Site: brandenburg
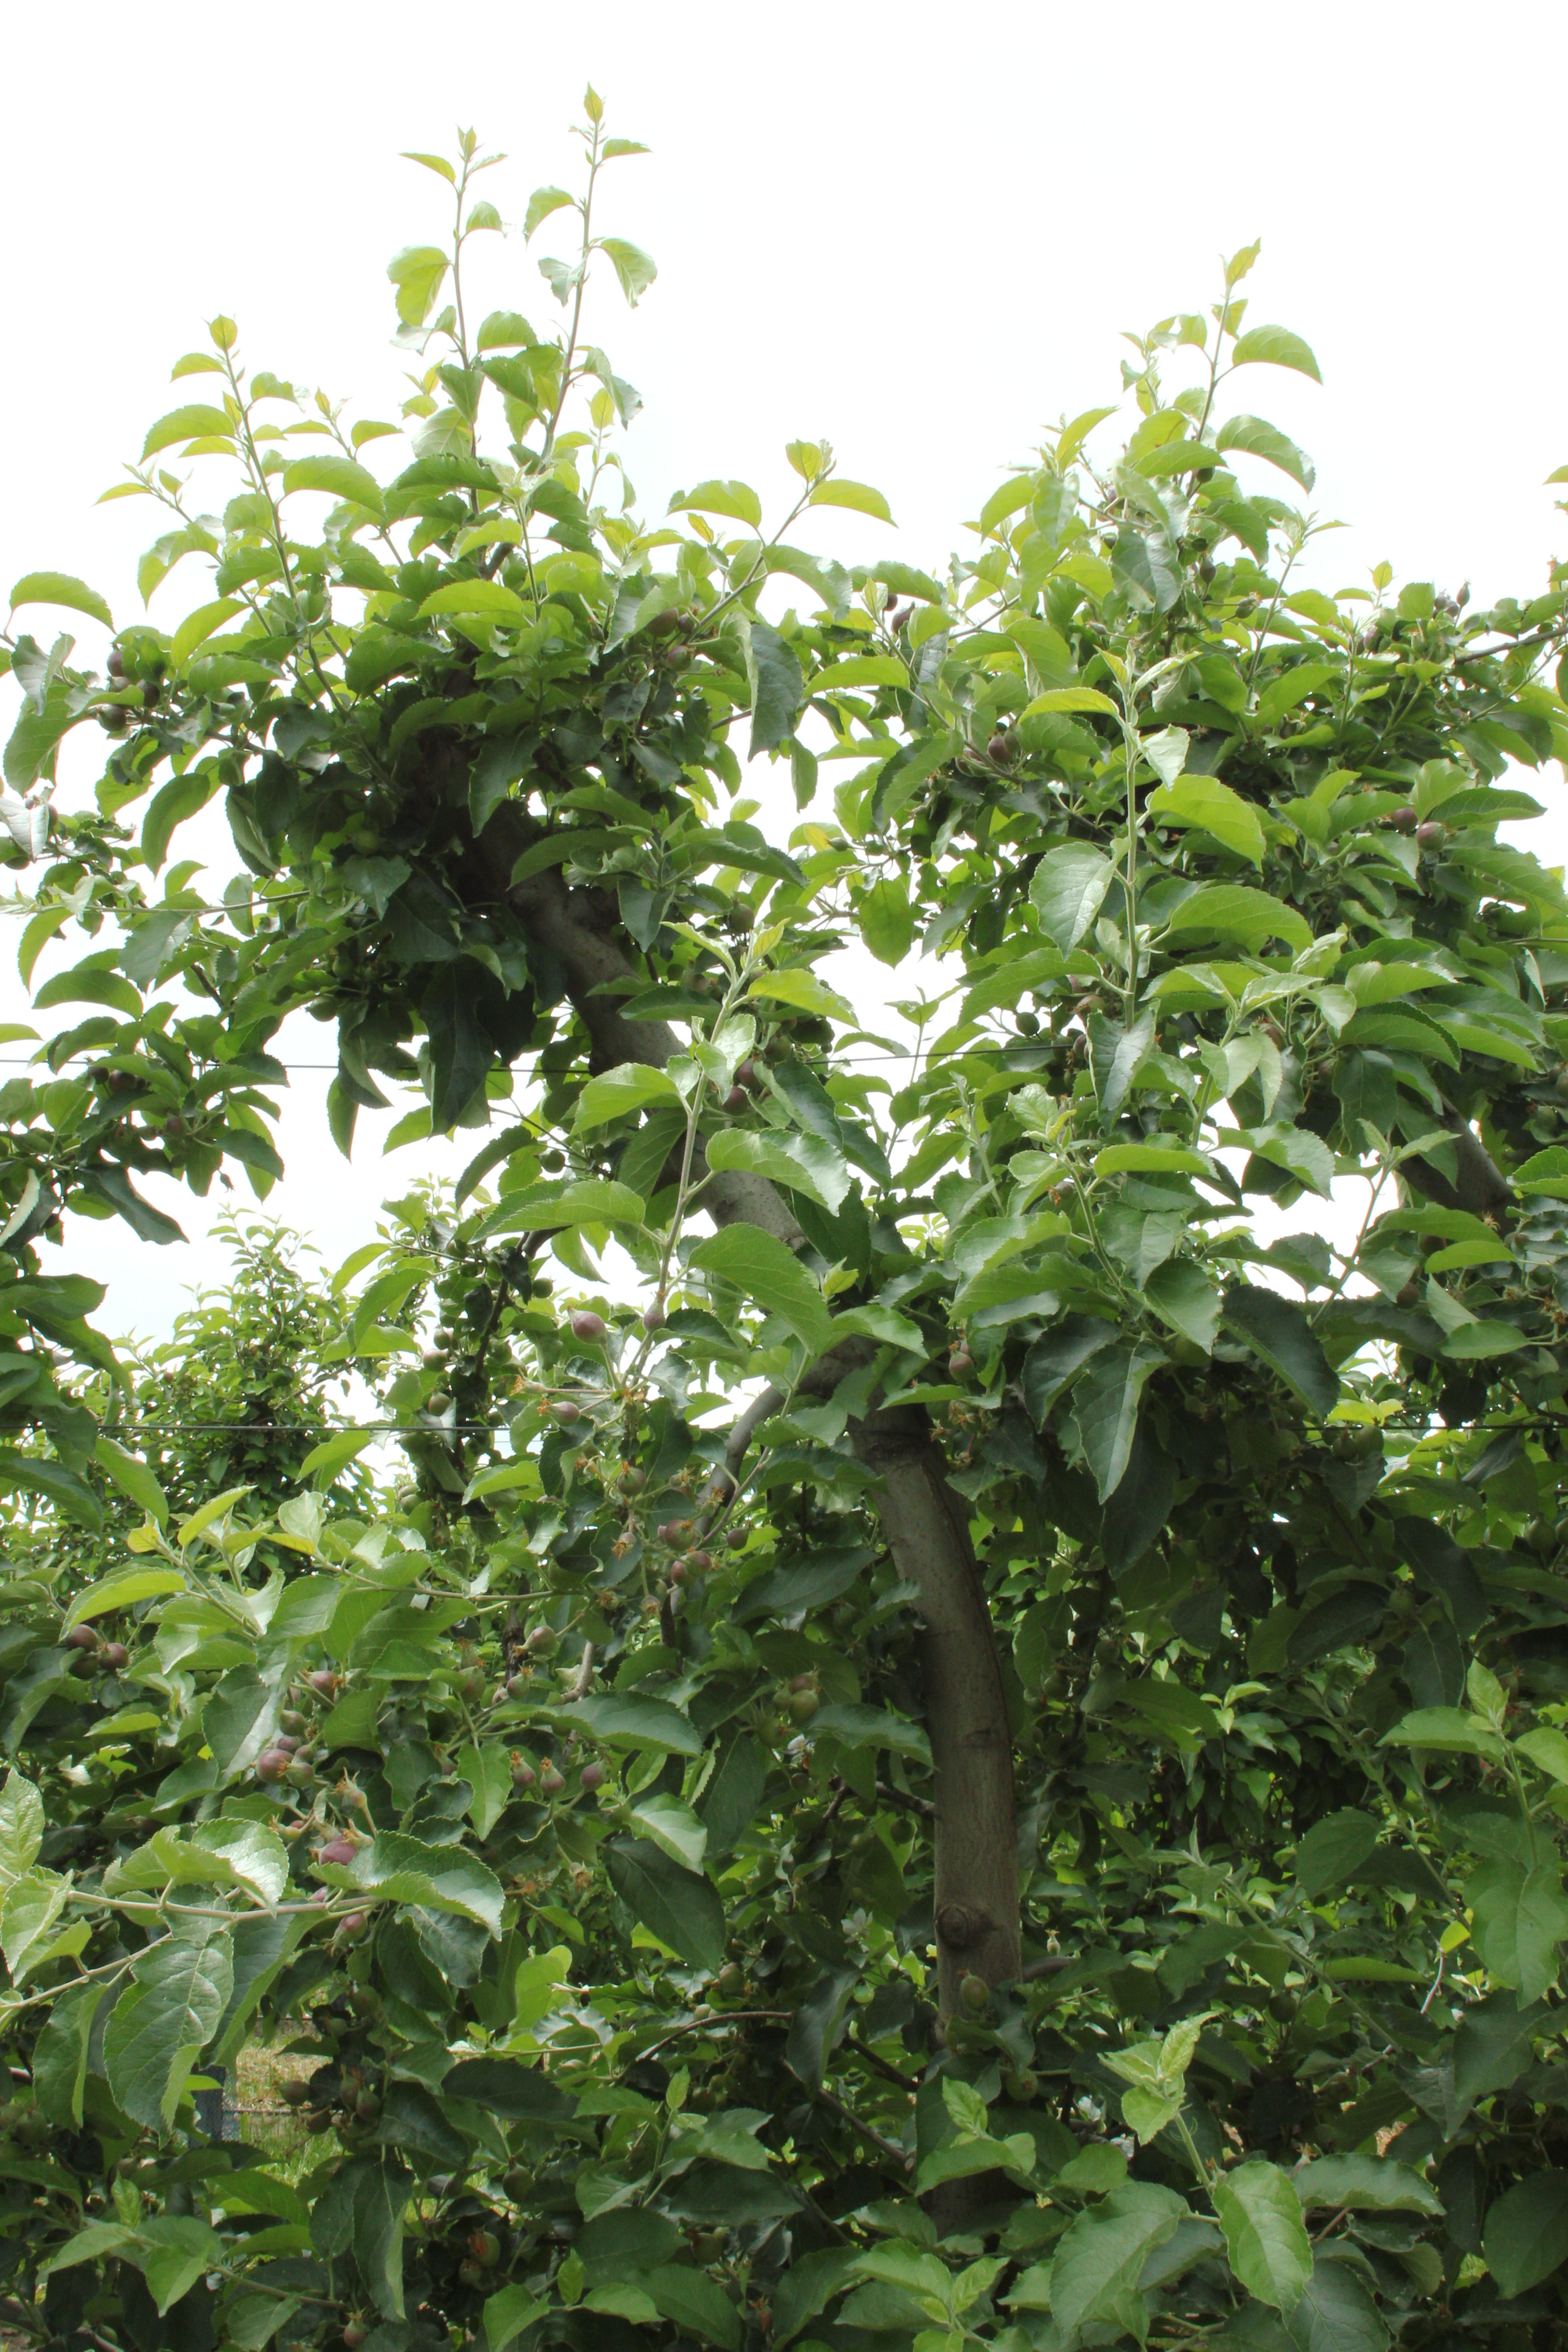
Growth stage (BBCH 72): Development of fruit